Carp's tit

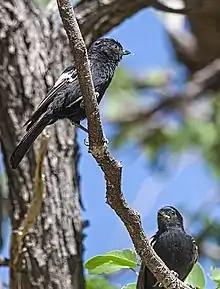
Carp's tit in Namibia

Carp's tit (Melaniparus carpi) or Carp's black tit, is a species of bird in the family Paridae. Some authors consider it a subspecies of the black tit. It is found throughout the Namibian savanna woodlands and the southern Angolan mopane woodlands.